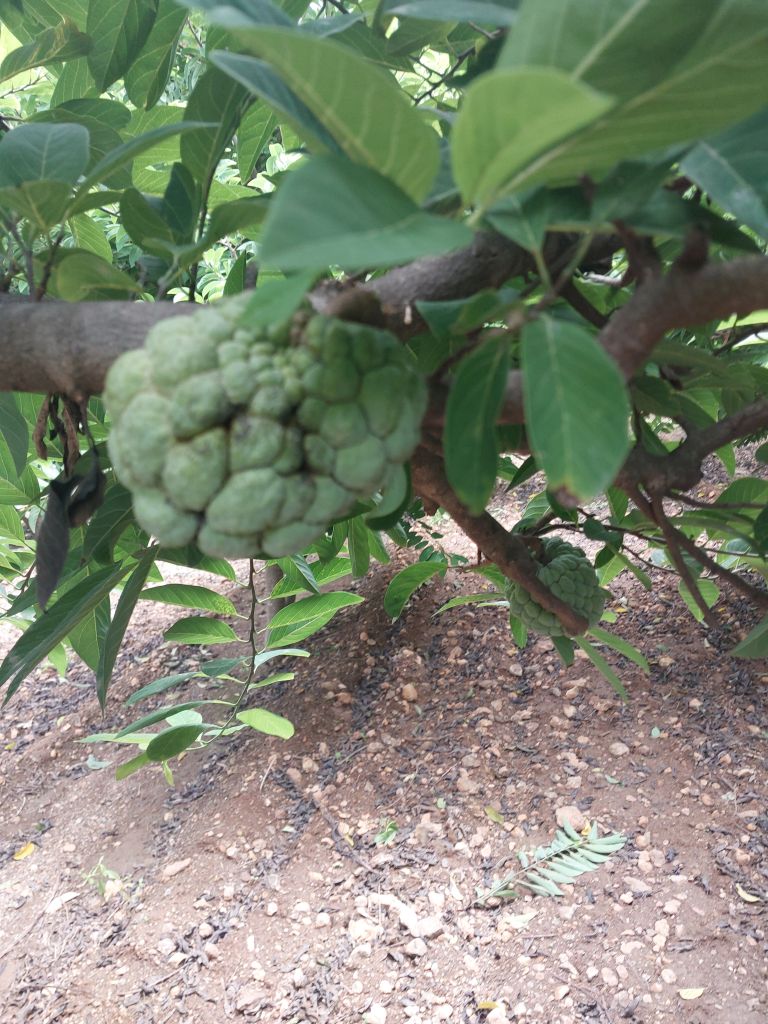
Disease label: Athracnose